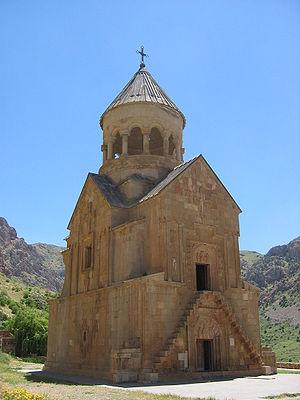
Momik, dit Momik le Vardapet, est un sculpteur, architecte et enlumineur arménien du XIVᵉ siècle. Il est un de ces artistes de l'école de Gladzor participant à la renaissance de l'époque zakaride. Momik meurt en 1333 et est enterré à Noravank.
L’architecture chrétienne du Moyen Âge du Vᵉ au XVᵉ siècle se constitue à partir de la fin du IIᵉ siècle dans l'architecture paléochrétienne en continuité historique et culturelle des architectures d’édifices des cultes religieux la précédant. Elle comporte un élément fondamental : l’église-bâtiment qui abrite l’Église, le groupe de fidèles qui pratiquent la messe issue de la formalisation universelle des rites au début du Moyen Âge. La taille des bâtiments d’église est en général liée à l’importance symbolique et hiérarchique dans l’organisation en communauté.
Noravank ou Noravank d'Amaghu est un monastère arménien situé dans une gorge de la communauté rurale d'Areni, non loin de la ville d'Eghegnazor, dans le marz de Vayots Dzor, au sud de l'Arménie. Bâti sur l'emplacement d'une église des IXᵉ - Xᵉ siècles, le complexe est refondé au XIIᵉ siècle mais date essentiellement des XIIIᵉ et XIVᵉ siècles ; il devient le mausolée des Orbélian. Actif jusqu'au XIXᵉ siècle et célèbre notamment pour son scriptorium, cet important centre religieux et culturel arménien est jusqu'alors une des résidences des évêques de Siounie.